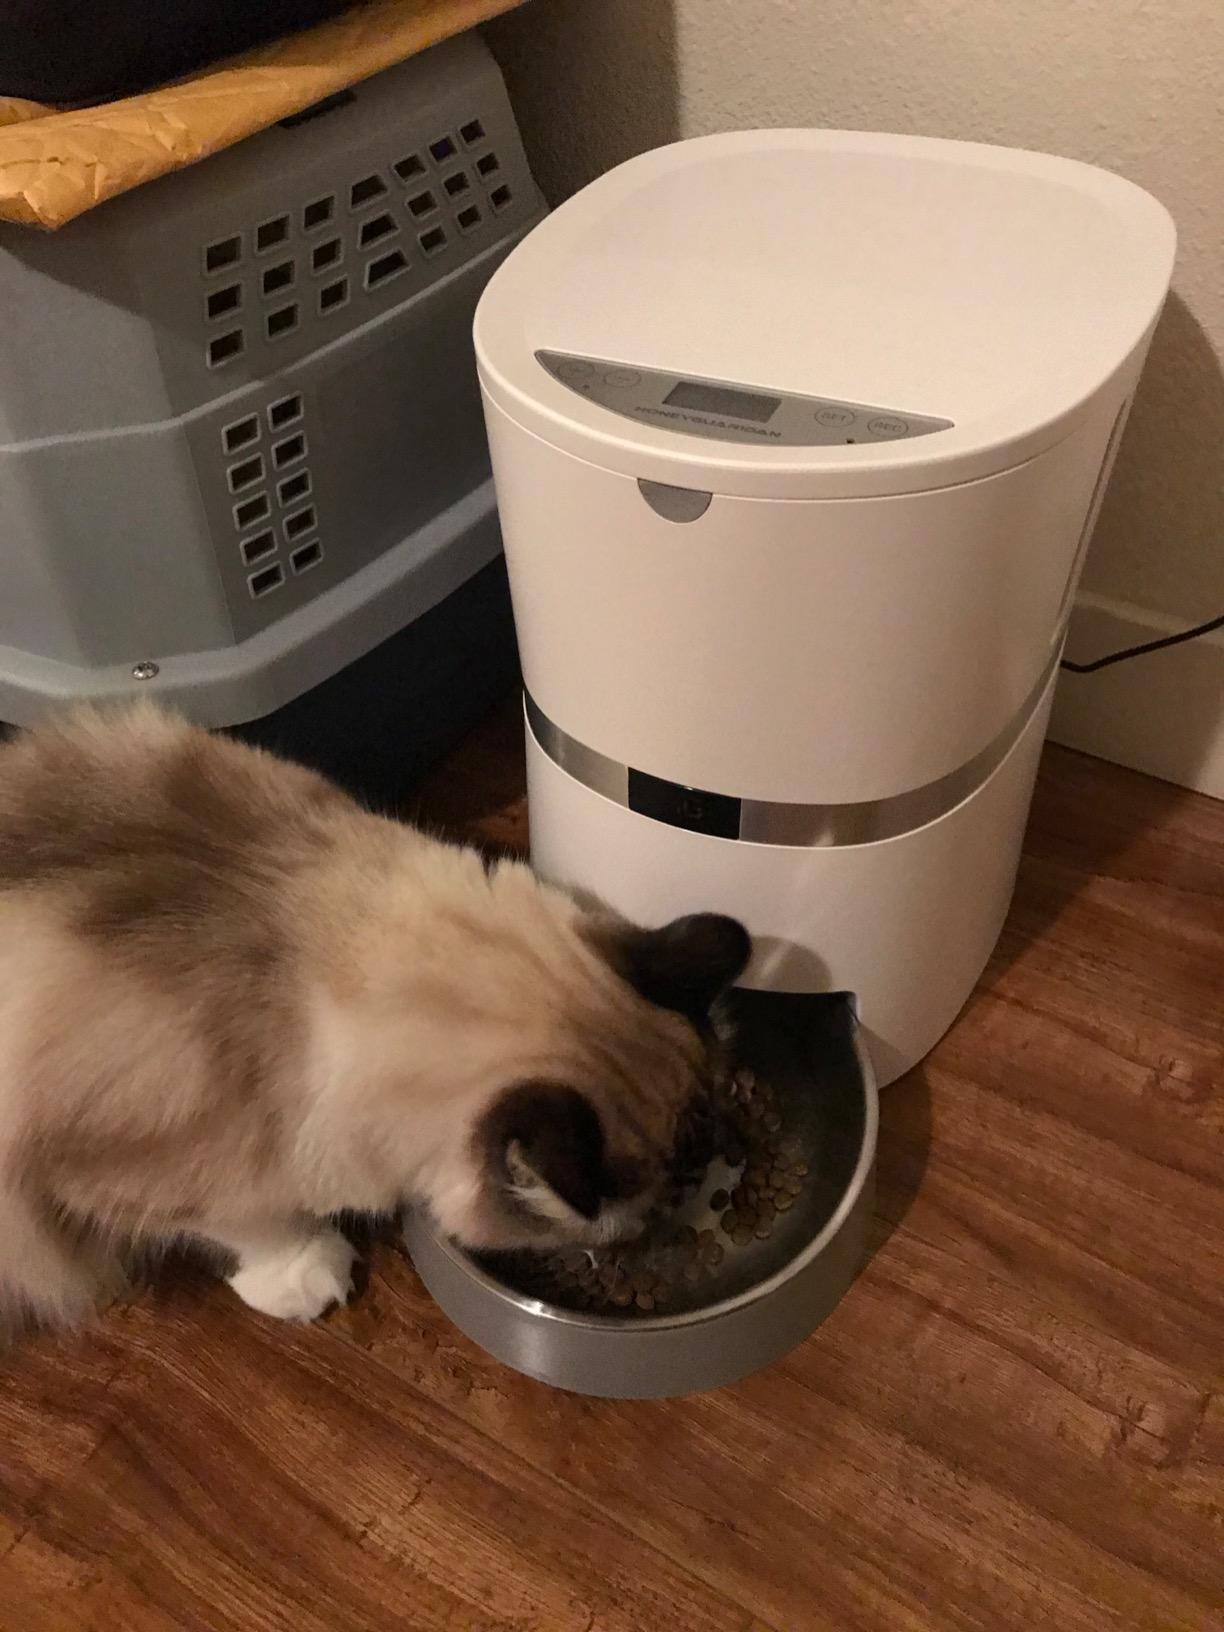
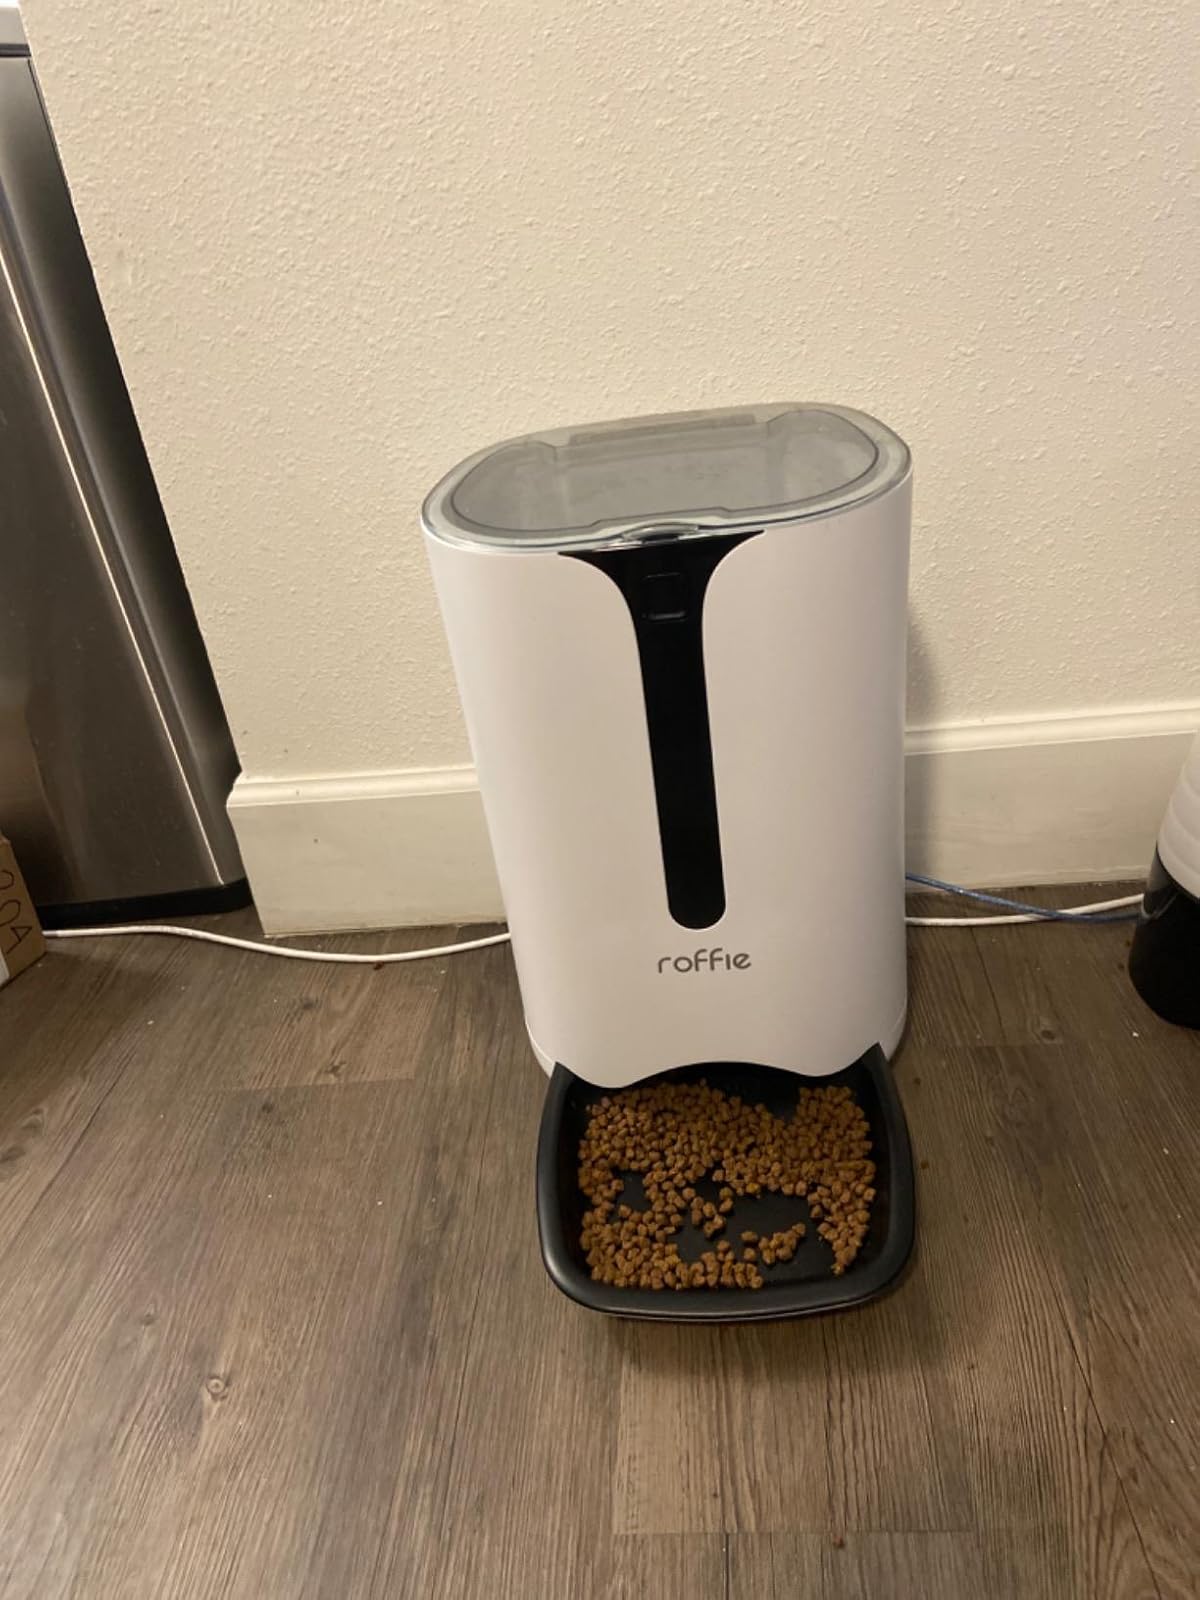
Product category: items_feeder
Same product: no